Tampines

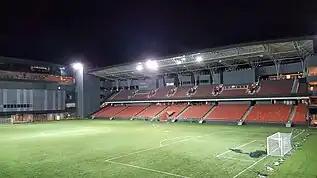
Stadium in Our Tampines Hub

Most of Tampines has been represented by the People's Action Party (PAP) since the independence of Singapore.